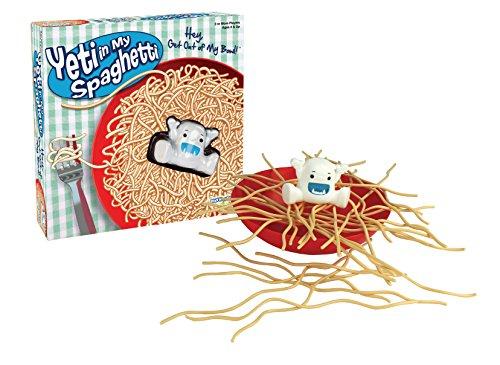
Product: PlayMonster Yeti in My Spaghetti
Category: Toys & Games | Games & Accessories | Board Games
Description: Place the noodles across the top of the bowl and sit Yeti on top.
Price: $8.39
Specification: ProductDimensions:10.5x10.5x3inches|ItemWeight:13.1ounces|ShippingWeight:13.1ounces(Viewshippingratesandpolicies)|DomesticShipping:ItemcanbeshippedwithinU.S.|InternationalShipping:ThisitemcanbeshippedtoselectcountriesoutsideoftheU.S.LearnMore|ASIN:B00UPAYY5C|Itemmodelnumber:6958|Manufacturerrecommendedage:4-15years